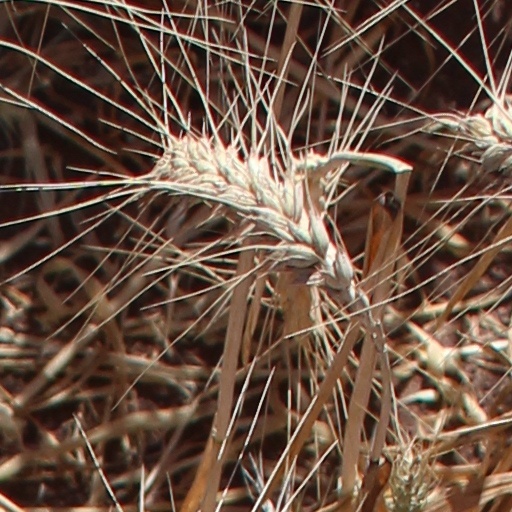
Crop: wheat